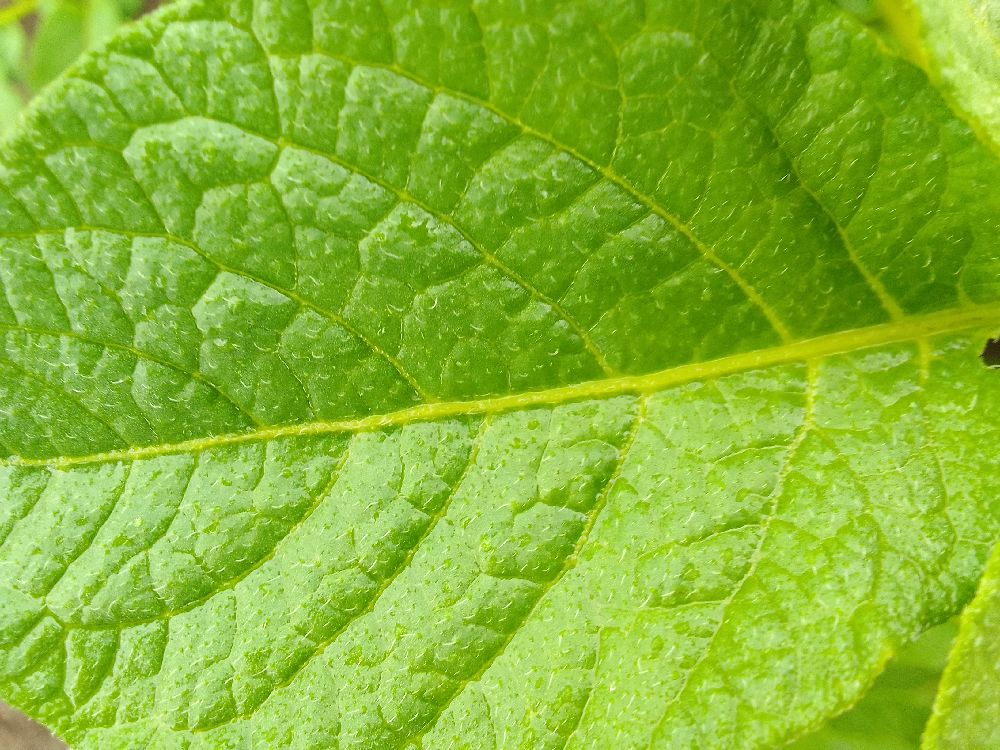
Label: Healthy